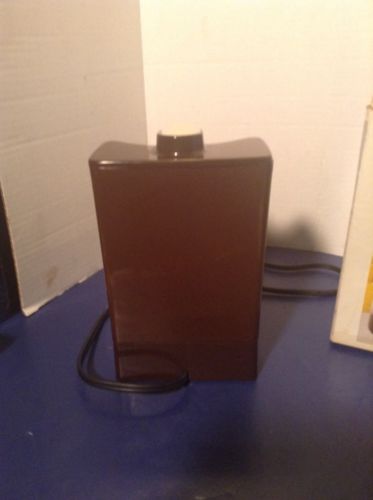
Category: coffee maker